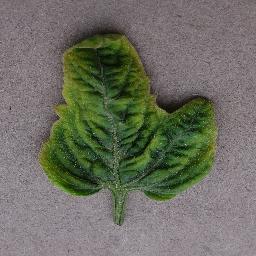
Label: Tomato___Tomato_Yellow_Leaf_Curl_Virus